Interstate 75 in Michigan

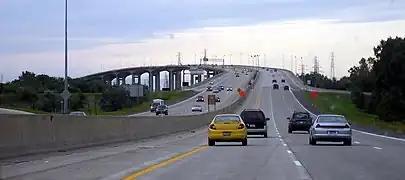
Photograph looking north at the

Beginning on February 25, 2008, I-75 closed completely to traffic in both directions from Rosa Parks Boulevard (exit 49) to Clark Street (exit 47) in Detroit. This facilitated the complete rebuilding of the road as part of the Ambassador Gateway Project to better connect I-75 and I-96 to the Ambassador Bridge. Through traffic on I-75 was rerouted along I-94 to I-275 and local detours were posted. The freeway reopened to traffic in June 2009, five months ahead of schedule. The overall project to realign and connect the bridge to the freeways was mired in lawsuits between MDOT and the private company that owns the bridge. The company's owner was jailed for contempt of court during court proceedings in early 2012. MDOT was later ordered to assume responsibility for construction, and the department completed the project on September 21, 2012.